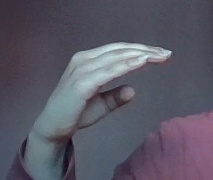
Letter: jeem